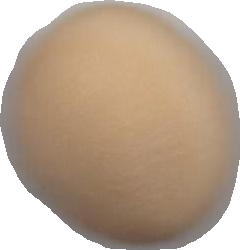
Variety: Grobogan